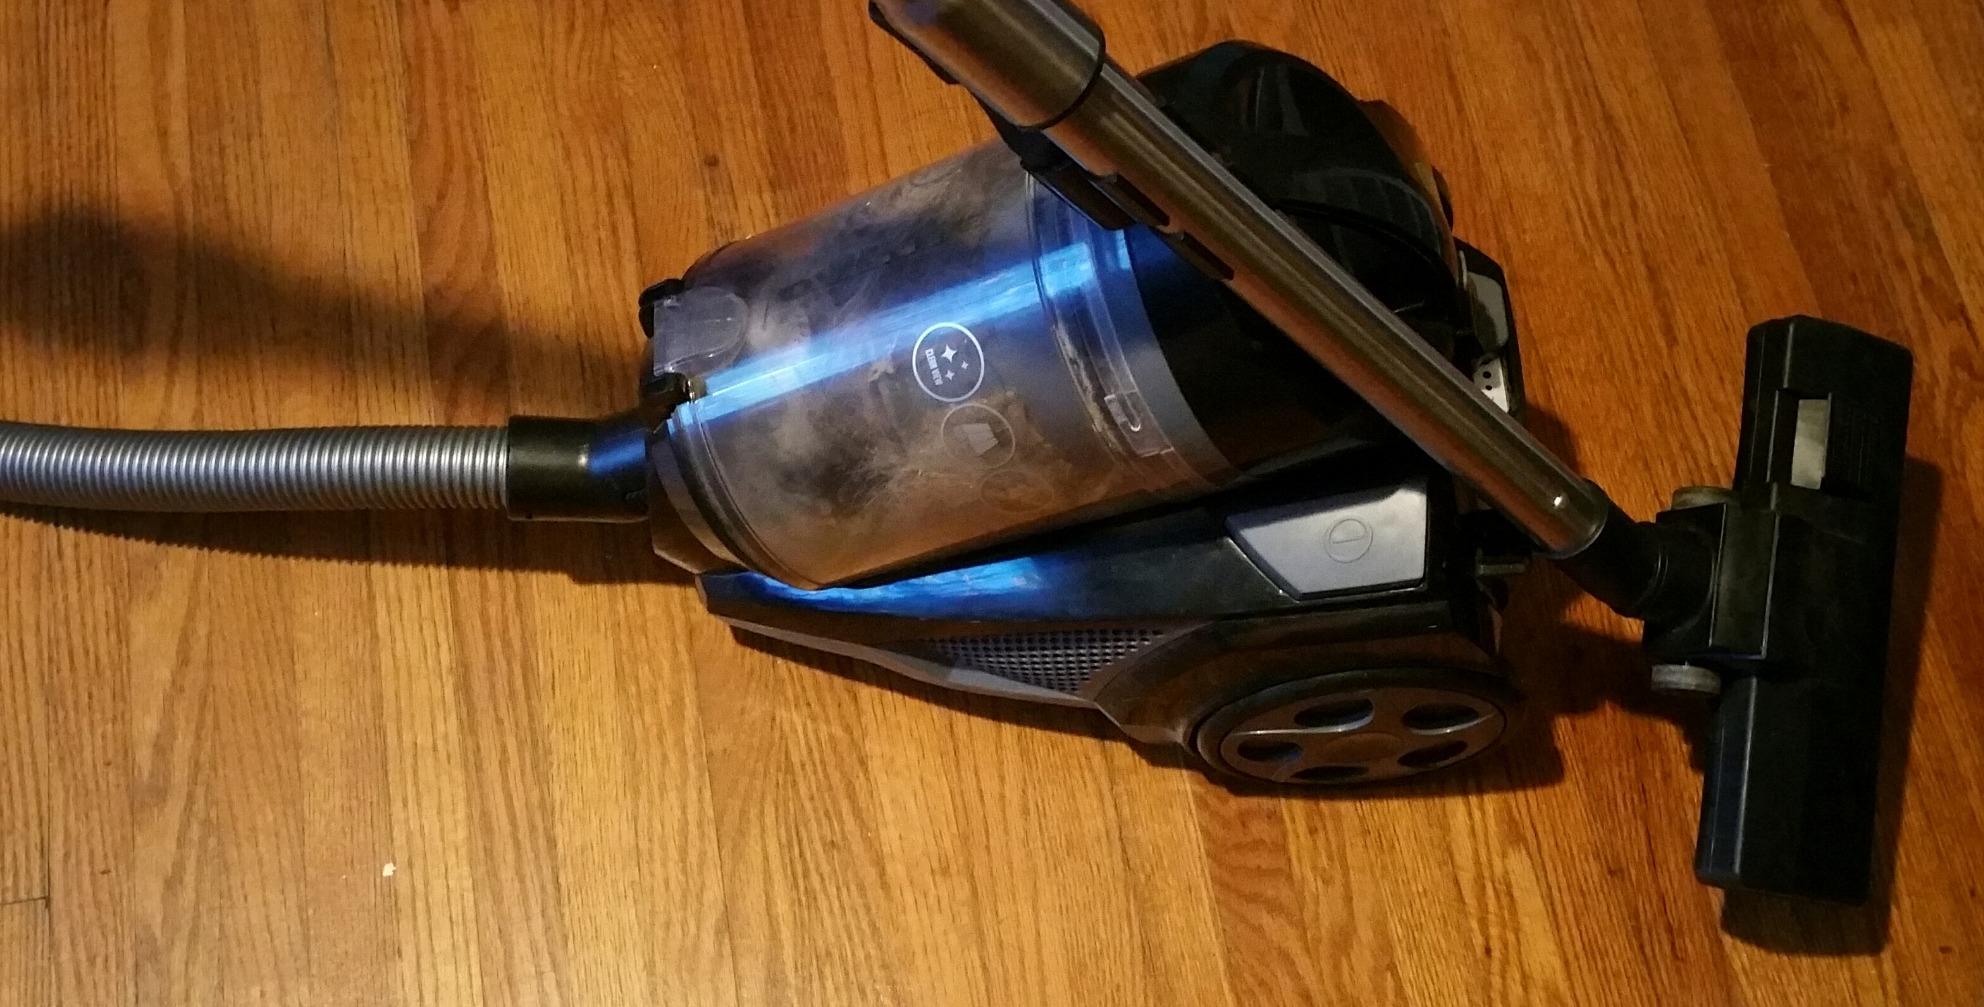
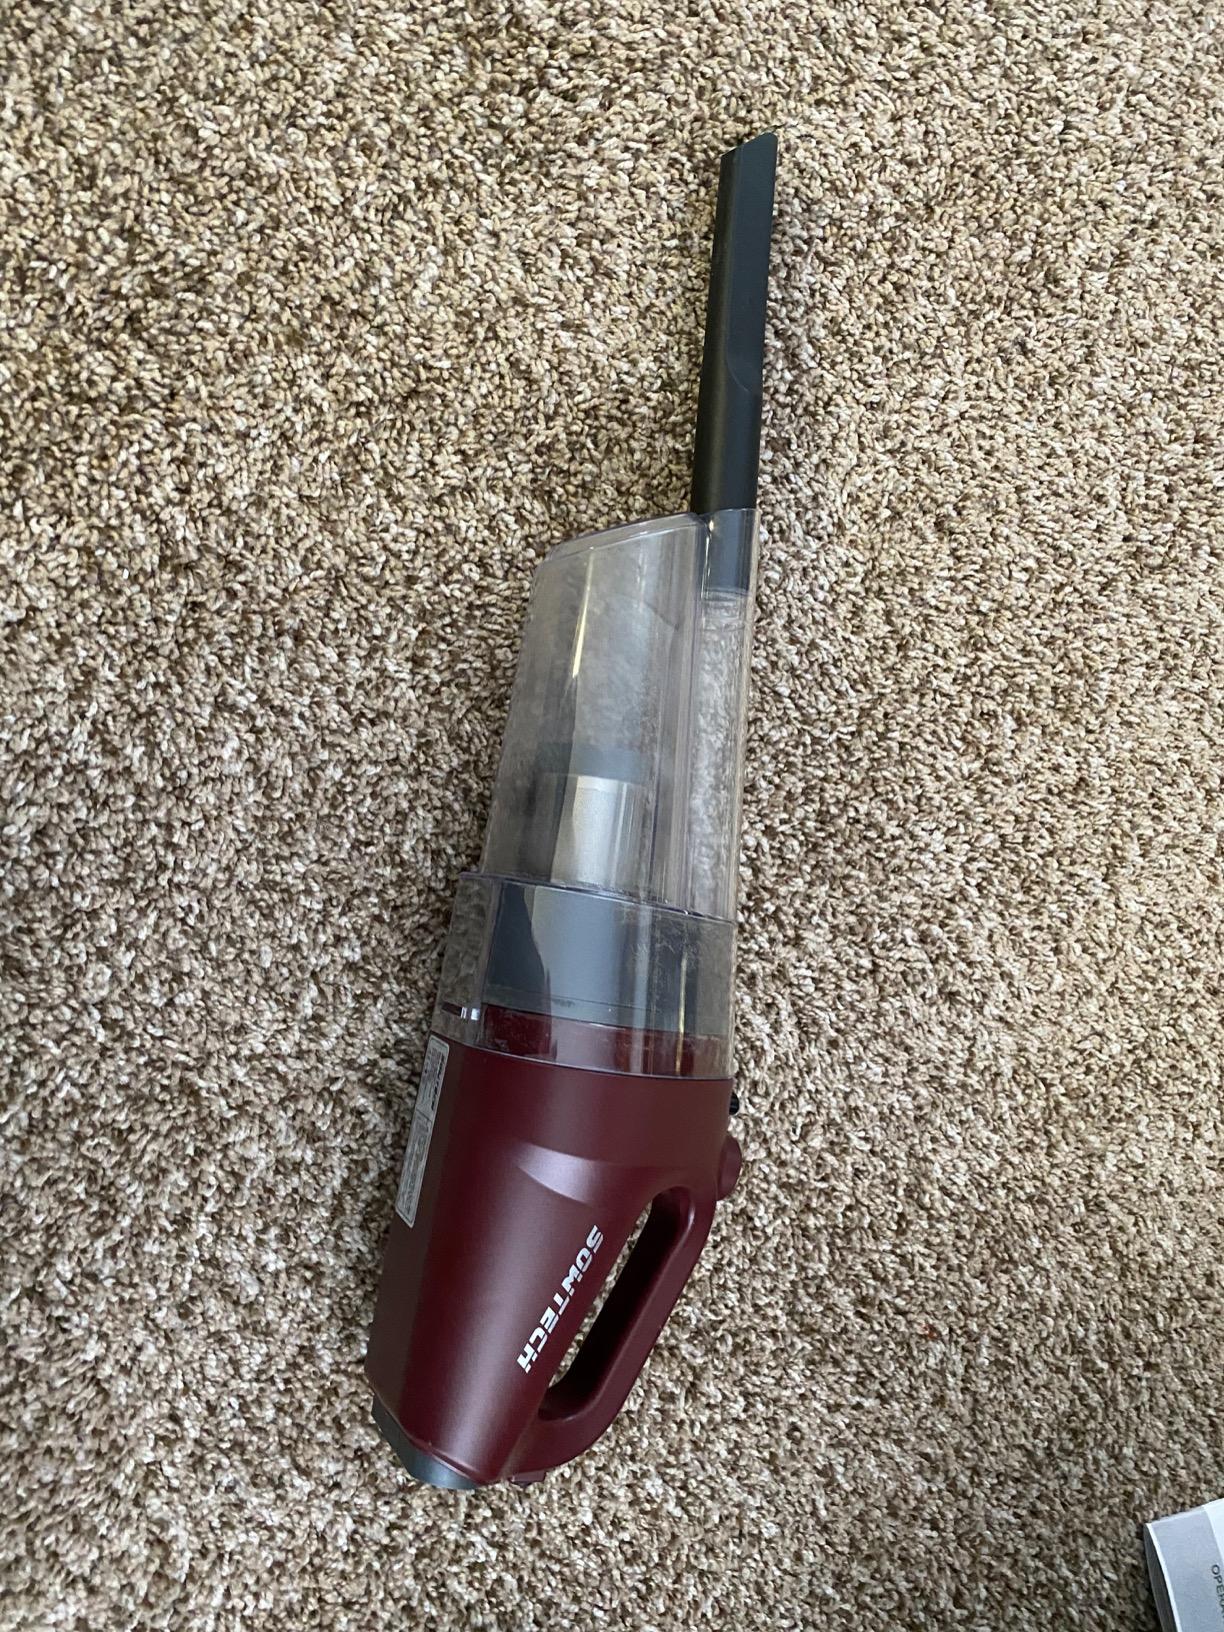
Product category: items_vacuum
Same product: no